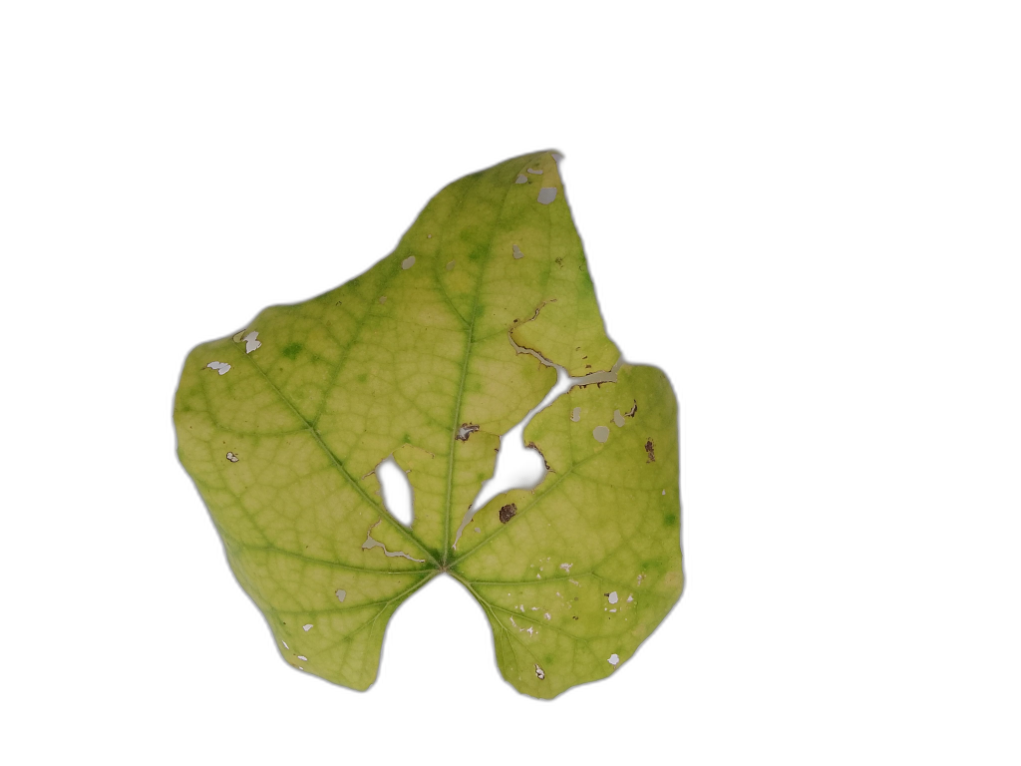
Crop: Zucchini
Label: Dry_Leaf